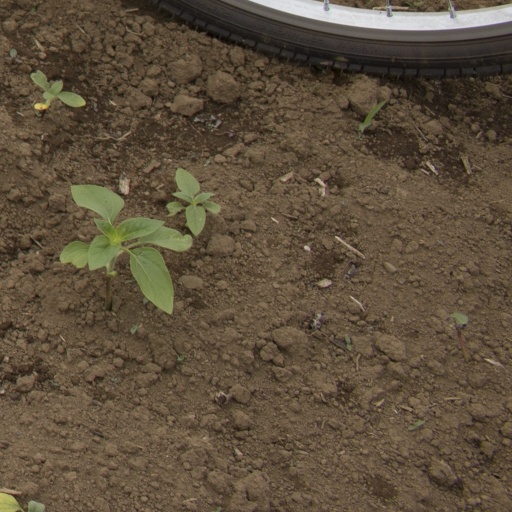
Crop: Jerusalem artichoke